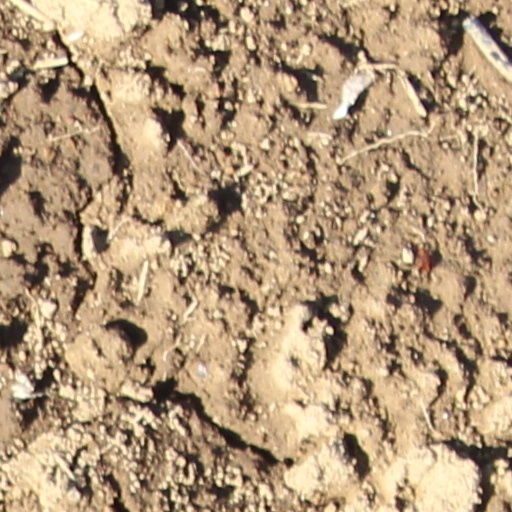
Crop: wheat